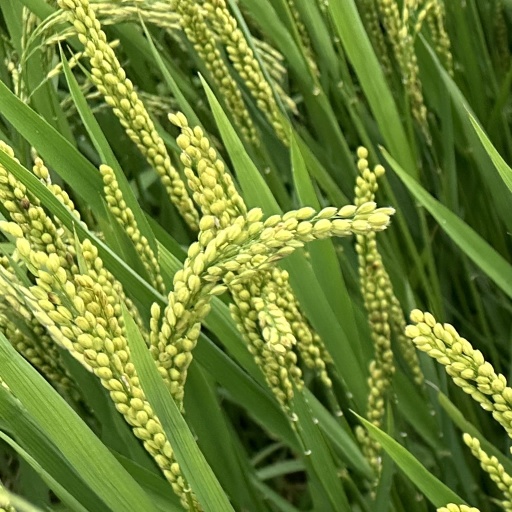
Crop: rice